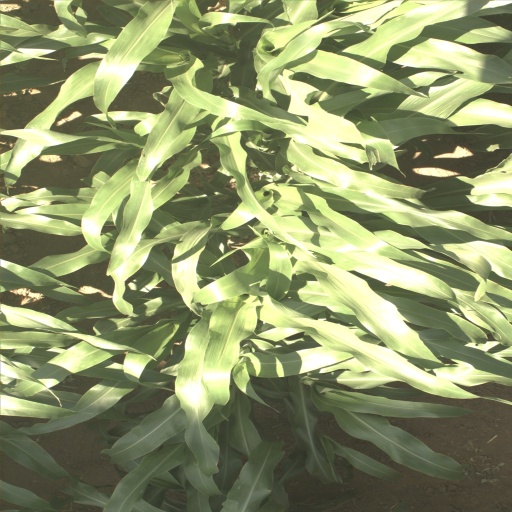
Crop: sorghum